2017 Nevada Wolf Pack football team

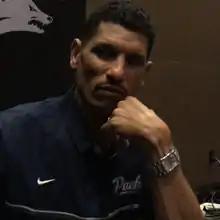
Head coach Jay Norvell at the 2017 Mountain West Conference Media Days at the Cosmopolitan of Las Vegas in Paradise, Nevada on July 25, 2017

The Mountain West media days were held on July 24–26, 2017, at the Cosmopolitan in Paradise, Nevada.